Native American people and Mormonism

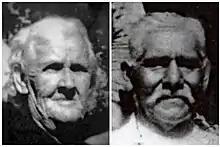
LDS couple Caroline Josephine Neilson and David Lemmon in Utah, circa mid-1920s

There is evidence that Young may have married his Bannock servant Kahpeputz (Sally) Young. Kahpeputz would later marry Ute chief Kanosh) in a temple, and they were both buried in their LDS temple robes, a custom for LDS members.